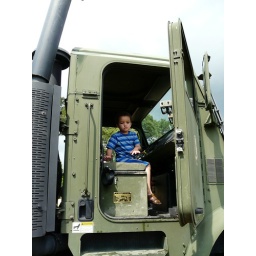
Dan sitting in an armored truck